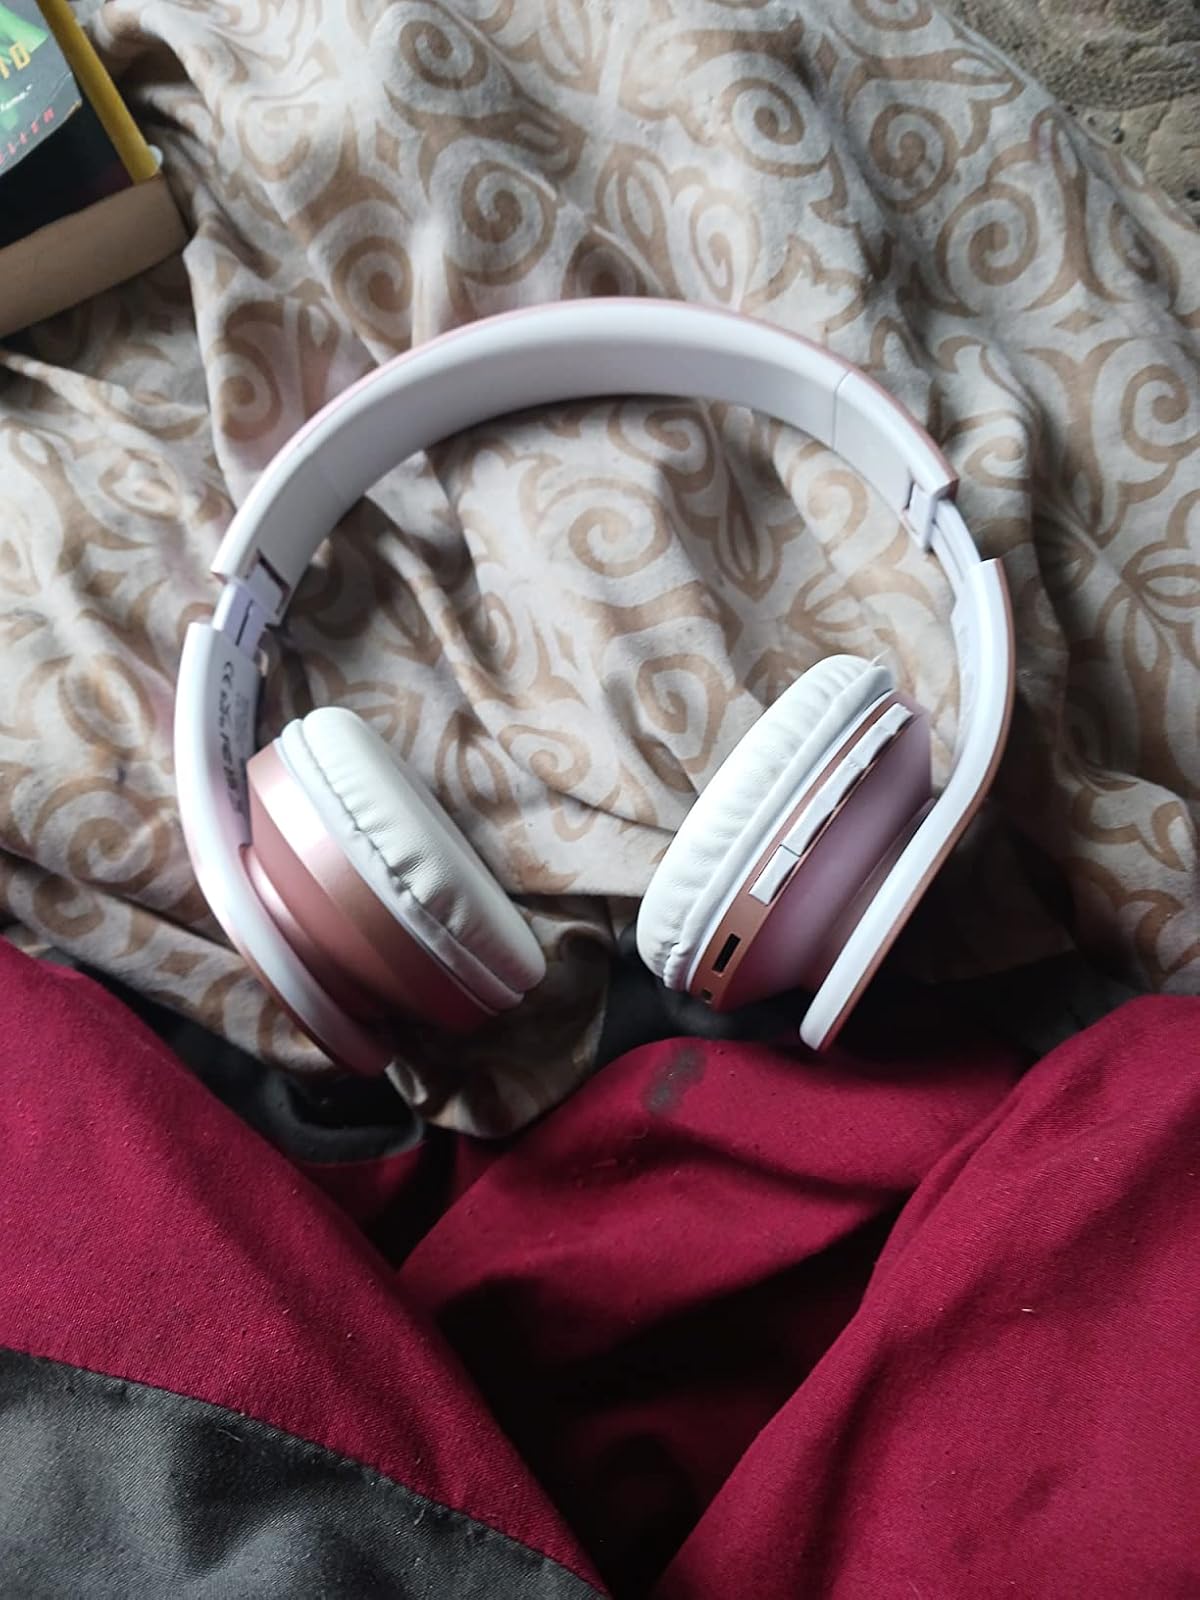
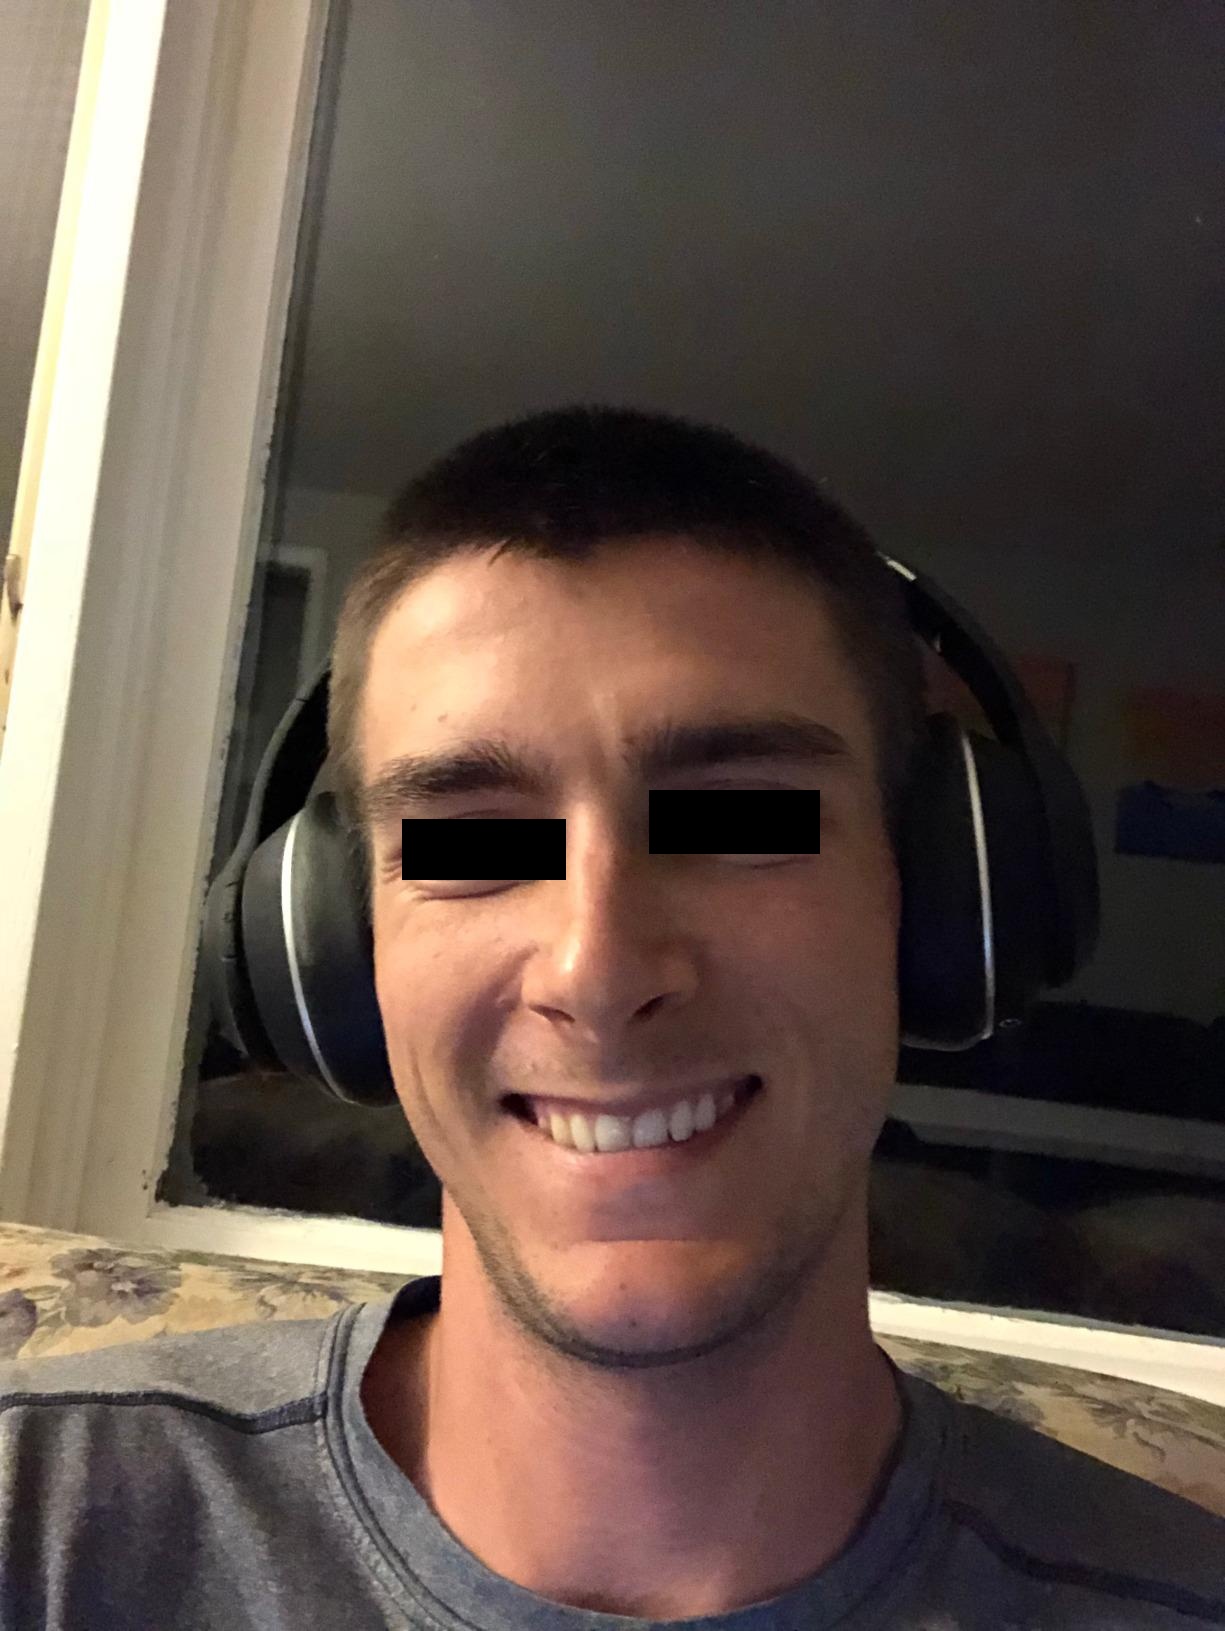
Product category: headphones
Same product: no